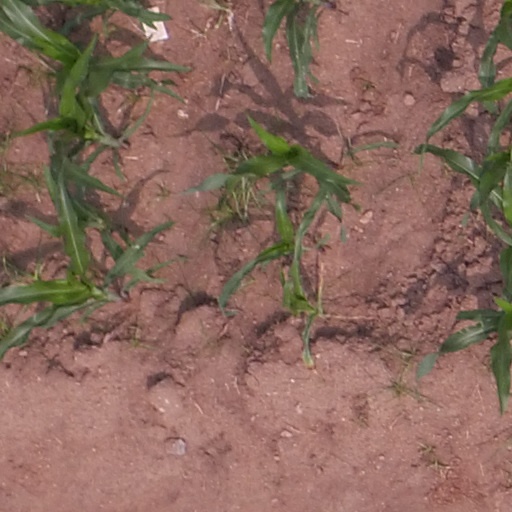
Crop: maize; corn